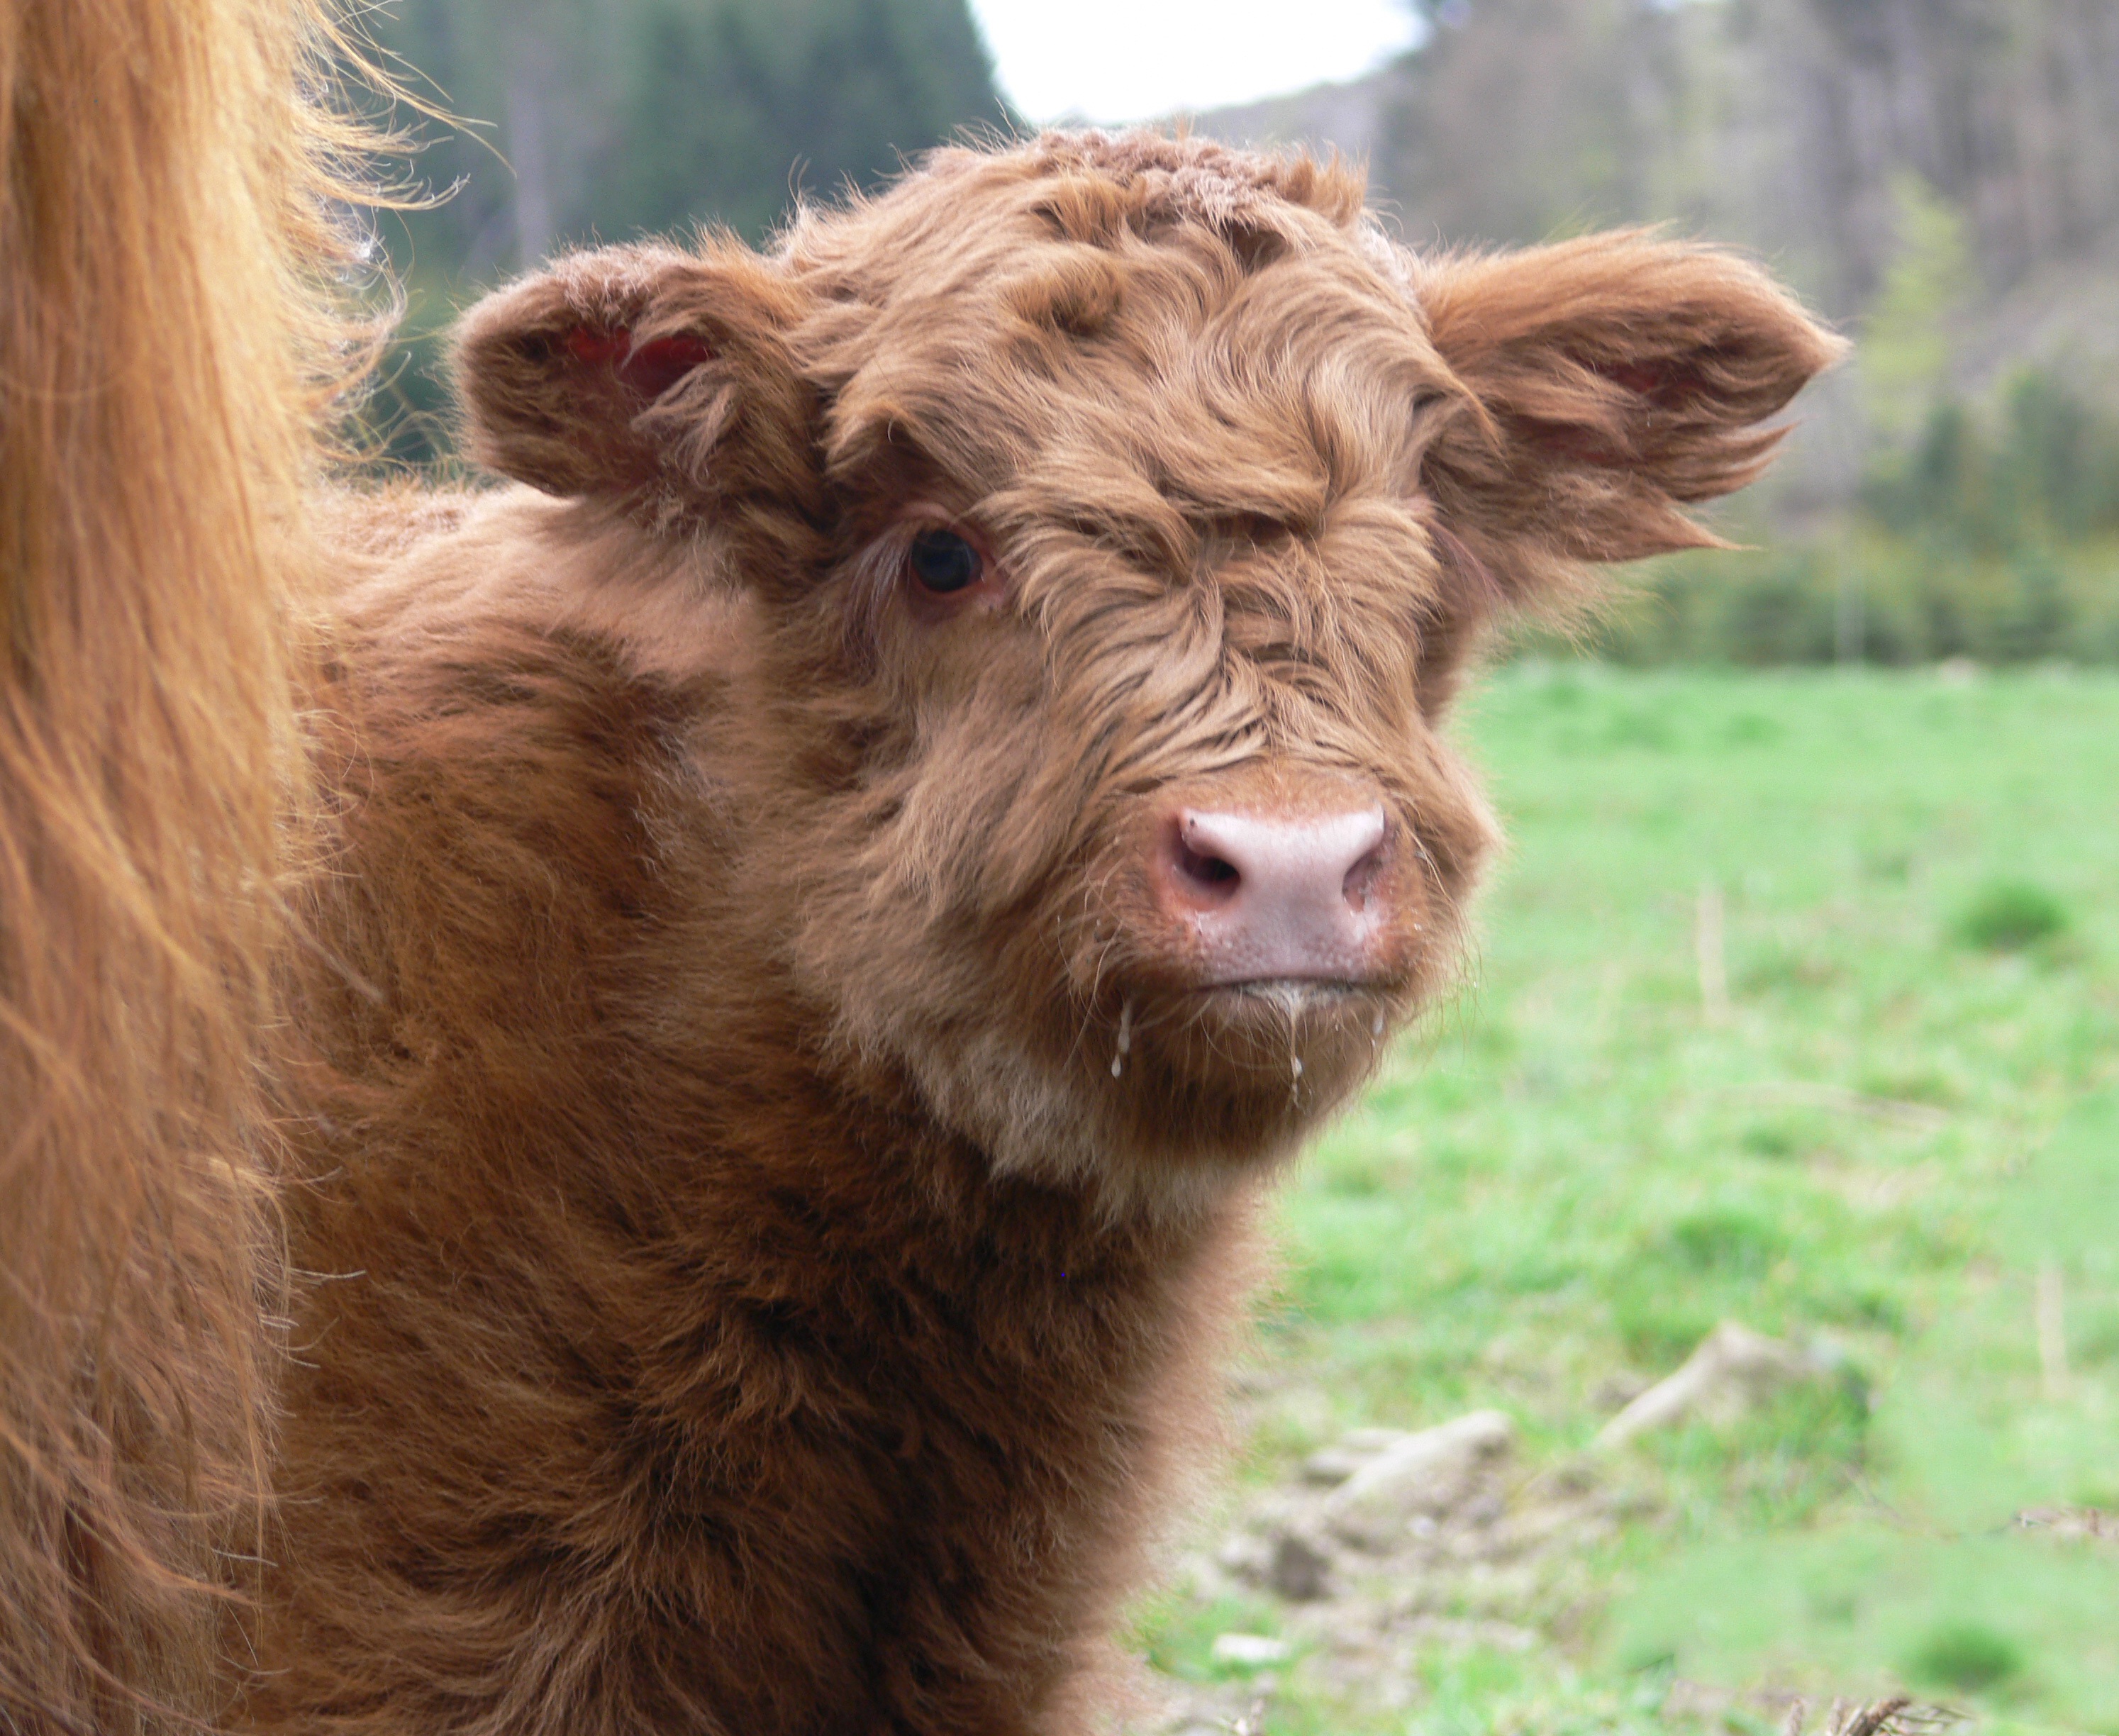
nature, grass, field, farm, animal, flock, summer, rural, cow, cattle, pasture, grazing, mammal, agriculture, meat, beef, fauna, calf, graze, race, head, vertebrate, scotland, horns, highlands, young animal, highlandrind, cattle like mammal